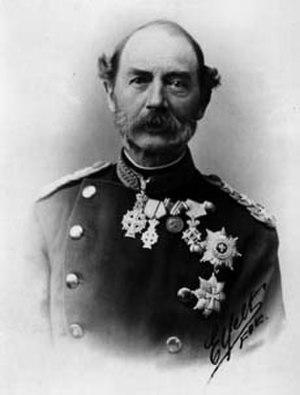
La famille royale danoise est composée des membres de la famille dynastique du monarque de Danemark.
La liste des monarques de l'Islande réunit les différents rois ayant régné sur l'Islande entre 1262, date d'union du pays avec la Norvège, et 1944, date de la fin de l'union avec le Danemark et de la proclamation de la république.
La famille royale de Grèce est une branche cadette de la famille royale de Danemark qui a régné sur le royaume hellène de 1863 à 1924 puis à nouveau de 1935 à 1973.